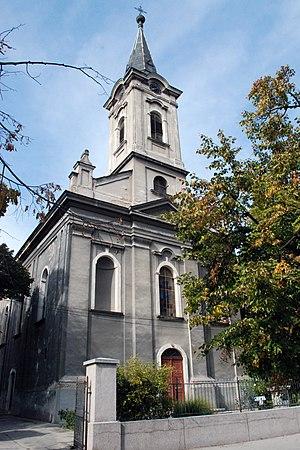
Inđija est une ville et une municipalité de Serbie situées dans la province autonome de Voïvodine. Elles font partie du district de Syrmie. Au recensement de 2011, la ville comptait 26 025 habitants et la municipalité dont elle est le centre 47 433.
Les monuments culturels de grande importance sont les monuments de Serbie qui, par leur valeur, bénéficient d'un haut degré de protection.
L'église Saint-Pierre d'Inđija est une église catholique située à Inđija en Serbie, dans la province de Voïvodine. Construite en 1872, elle est inscrite sur la liste des monuments culturels de grande importance de la République de Serbie. Église paroissiale, elle relève du diocèse de Syrmie.